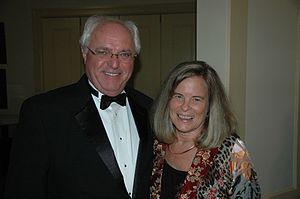
Bill Atkinson, né en 1951, est un concepteur de logiciels destinés à Mac OS, essentiellement connu comme l'auteur de deux programmes exceptionnels : MacPaint et HyperCard.